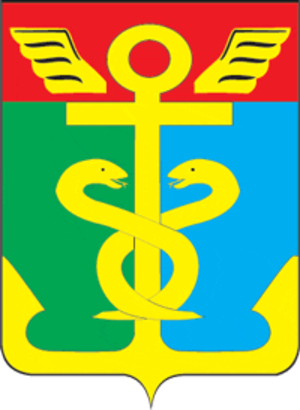
Nakhodka
Nakhodka er en havneby i Primorskij kraj i Fjernøstlige føderale distrikt i Den Russiske Føderation, der ligger på Trudnyjhalvøen i Nakhodkabugten i Det Japanske Hav omkring 85 km øst for Vladivostok med 151.420 indbyggere.